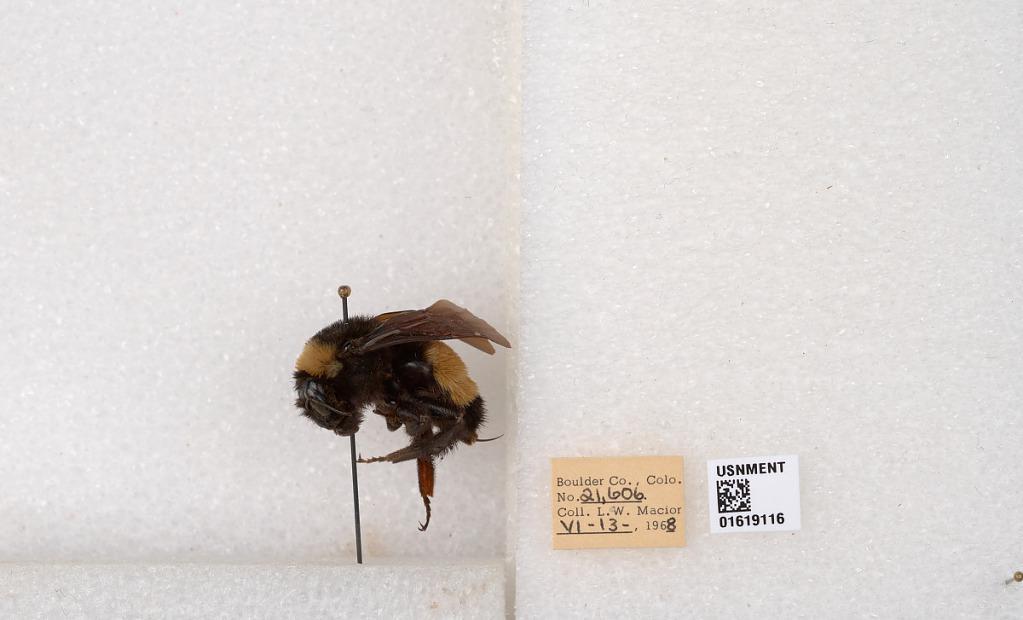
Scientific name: Bombus (Bombus) nevadensis auricormus
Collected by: L. Macior
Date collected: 1968-6-13
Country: United States
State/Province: Colorado
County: Boulder
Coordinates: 40.0925, -105.358